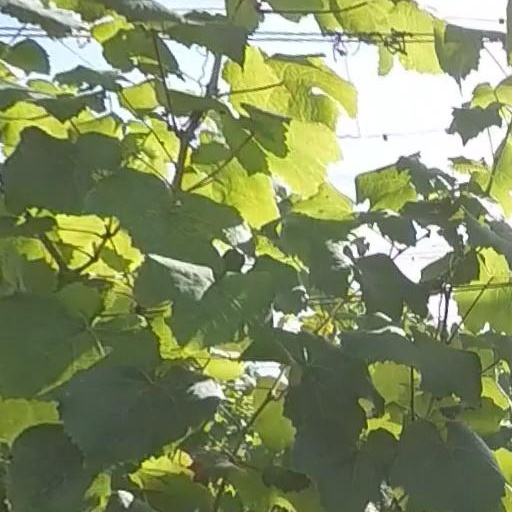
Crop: grape